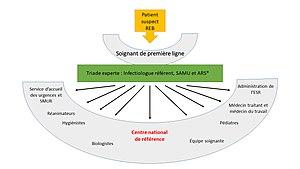
Schéma décrivant les étapes de la prise en charge recommandée en France d'un patient suspect d'être porteur d'un agent infectieux émergent
Une maladie infectieuse émergente est une maladie causée par un agent infectieux ou présumée telle, inattendue, affectant l'homme ou l'animal ou les deux. Elle est inattendue parce qu'elle est réellement nouvelle, ou parce que son identification est récente, ou parce que son agent infectieux s'est modifié en acquérant de nouvelles caractéristiques, ou parce qu'elle a été oubliée et que sa réapparition est inattendue. Au XXᵉ siècle, après des décennies pendant lesquelles on a cru fermement à la disparition prochaine des maladies infectieuses du fait de la découverte de vaccins et médicaments très efficaces soutenus par des politiques extensives d'amélioration de l'hygiène individuelle et collective, le dernier quart du siècle a au contraire dû admettre que de nouvelles maladies infectieuses étaient inévitables, comme le prédisait Charles Nicolle dès 1933.